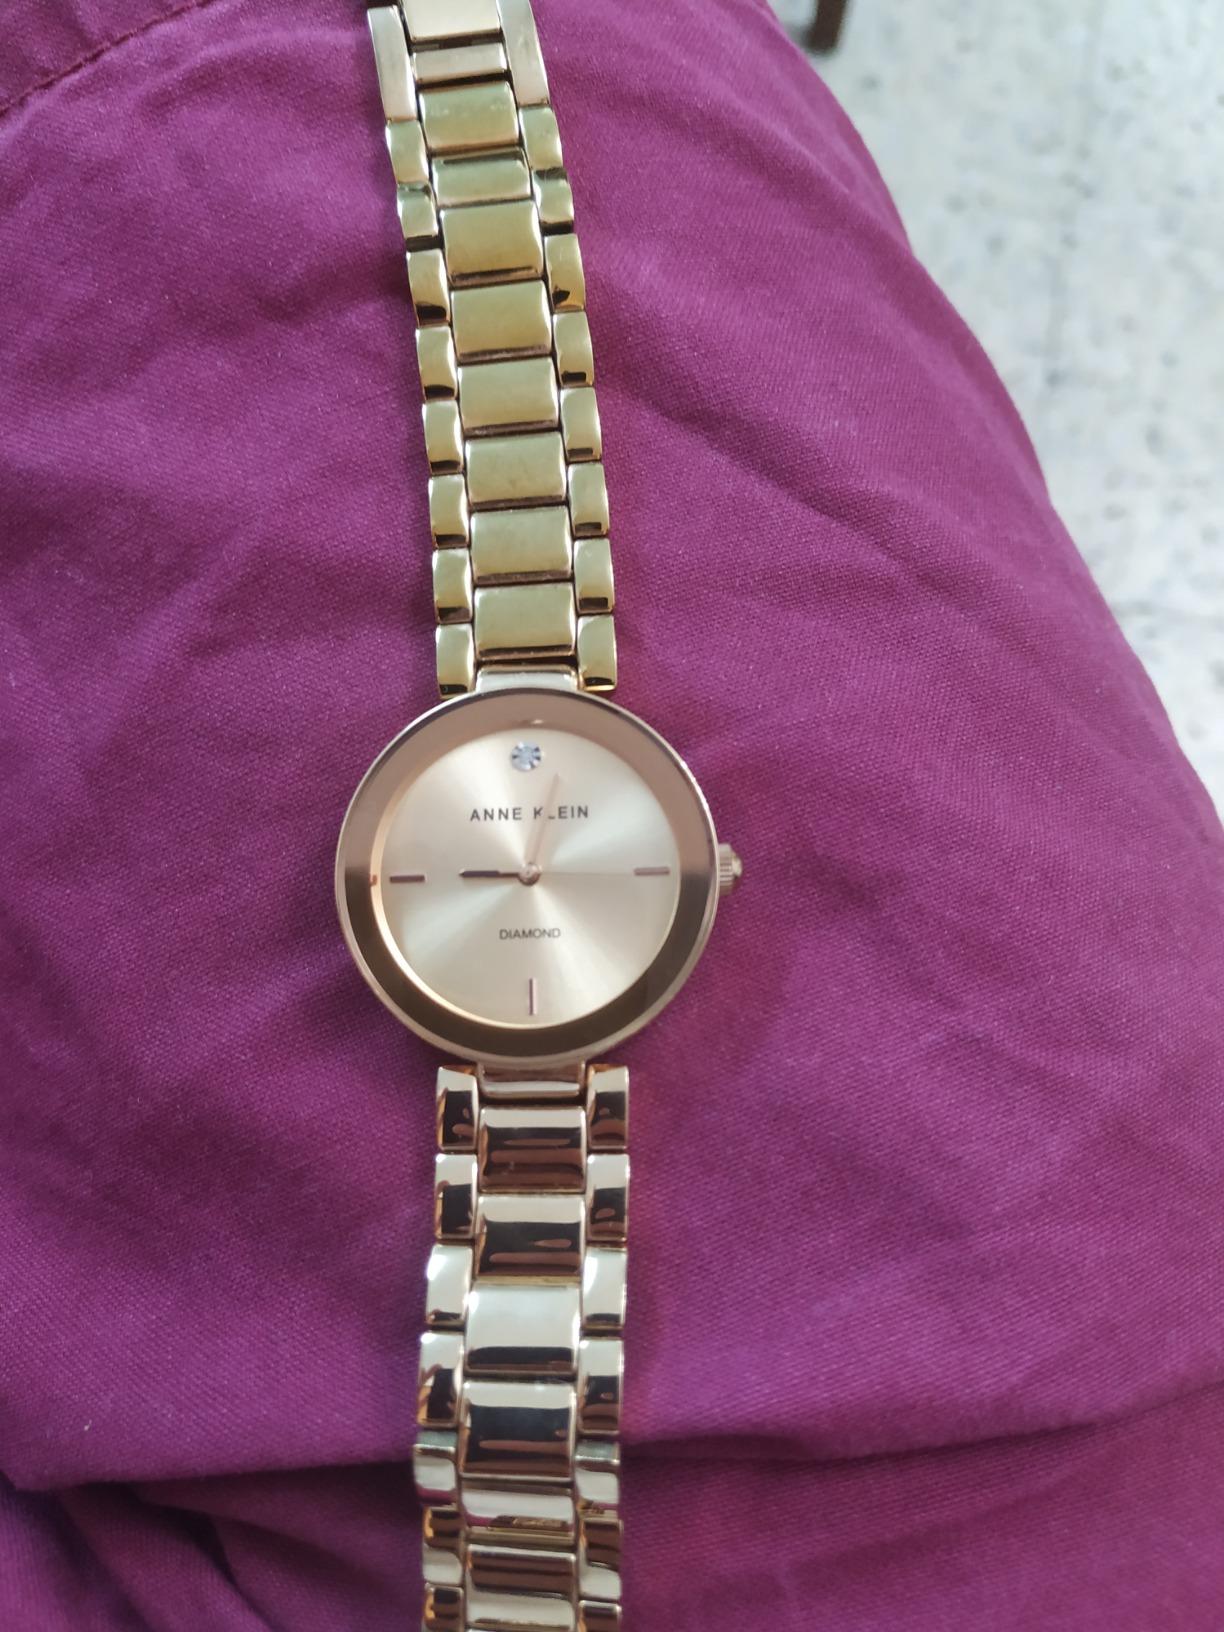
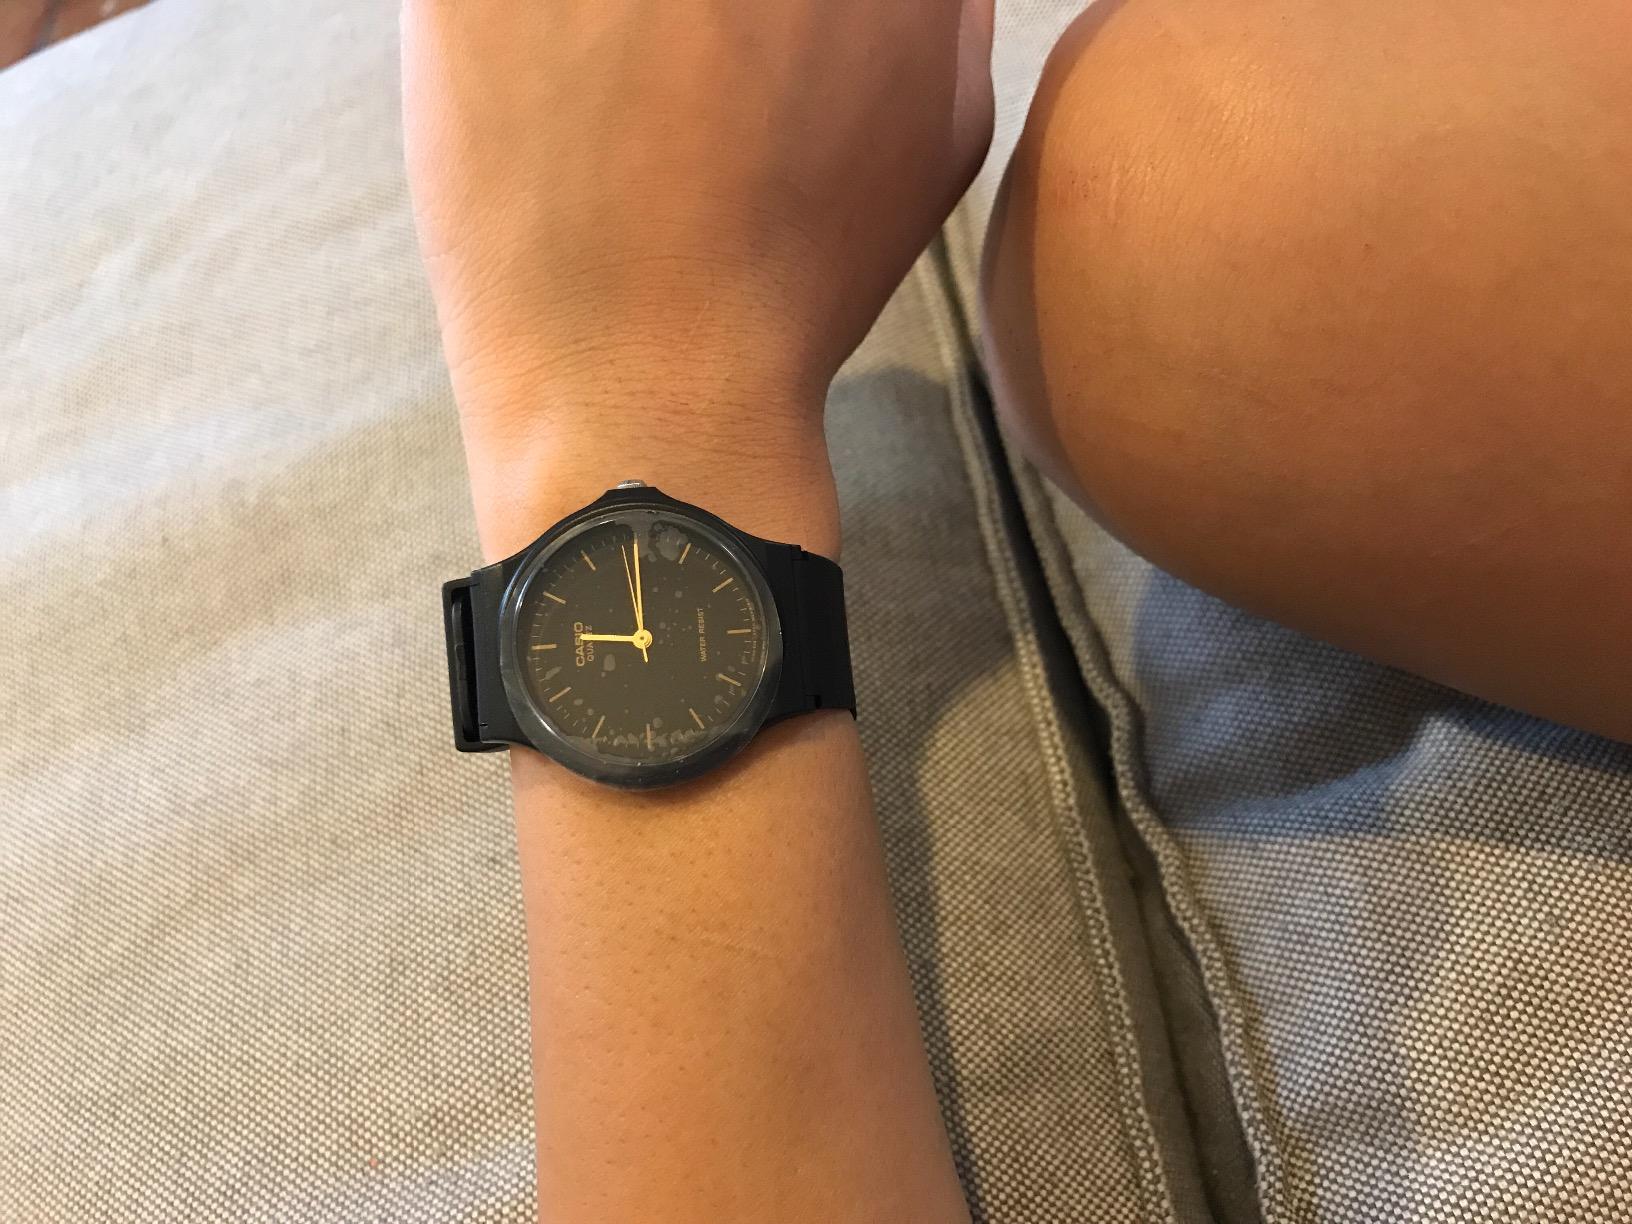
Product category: accessories_watch
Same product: no